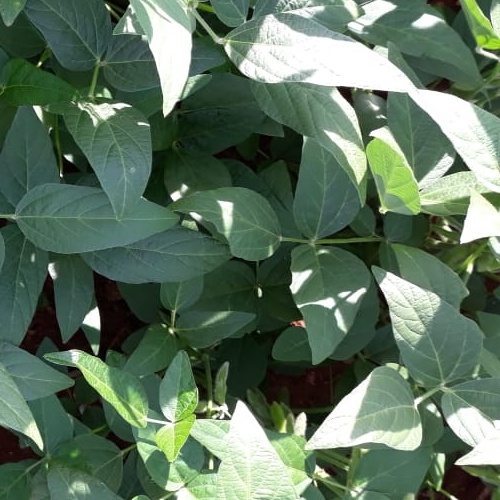
Label: Healthy